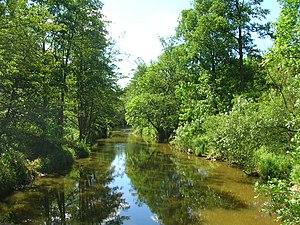
La turbidité désigne la teneur d'un fluide en matières qui le troublent. Dans les cours d'eau elle est généralement causée par des matières en suspension et des particules colloïdales qui absorbent, diffusent ou réfléchissent la lumière. Dans les eaux eutrophes, il peut aussi s'agir de bactéries et de micro-algues. Quand un fleuve turbide se jette en mer, il crée généralement un bouchon vaseux, un delta sédimentaire et produit en mer un « éventail turbiditique » parfois bien visible depuis un satellite.
La Jihlava est une rivière de la Tchéquie, et un affluent de la Svratka, donc un sous-affluent du Danube par la Thaya et la Morava.